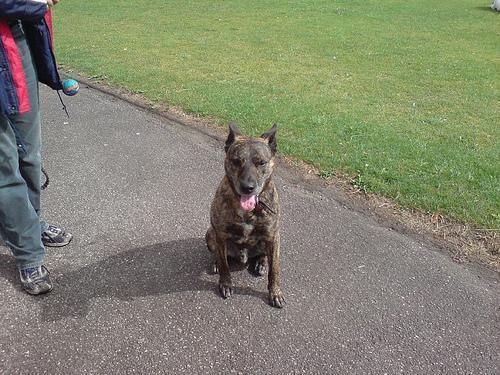
Staffordshire_bullterrier